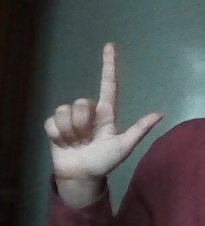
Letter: laam